Nihang

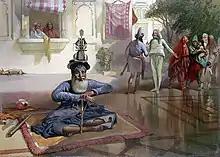
Akalis at the sarovar of Amritsar, by William Simpson, 1867

During British rule, the Nihangs faced a decline, with there being fewer Nihangs, as they had lost the former prestige they held during the pre-colonial period. The system of managing Sikh shrines through sarbarahs, mahants, and nihangs introduced during the Sikh Empire was continued by the British colonial administeration. During the Singh Sabha Movement, the Sikh reformers may have adopted the unique markers of Nihangs in-order to formulate and promote a separate Sikh identity, encapsulated as the Tat Khalsa. Aspects of the Nihang dress was adopted by other Sikhs, as it was seen as being "quintessentially" Sikh, alongside the martial aspects of the Nihangs, which was promoted by the British administrators as being ideal Sikh traits. The Akalis of the 20th century cannot be traced back to the historical Nihangs. Since 1920, the term Akali is also used synonymously to refer to members of a Sikh political party called the Shiromani Akali Dal.